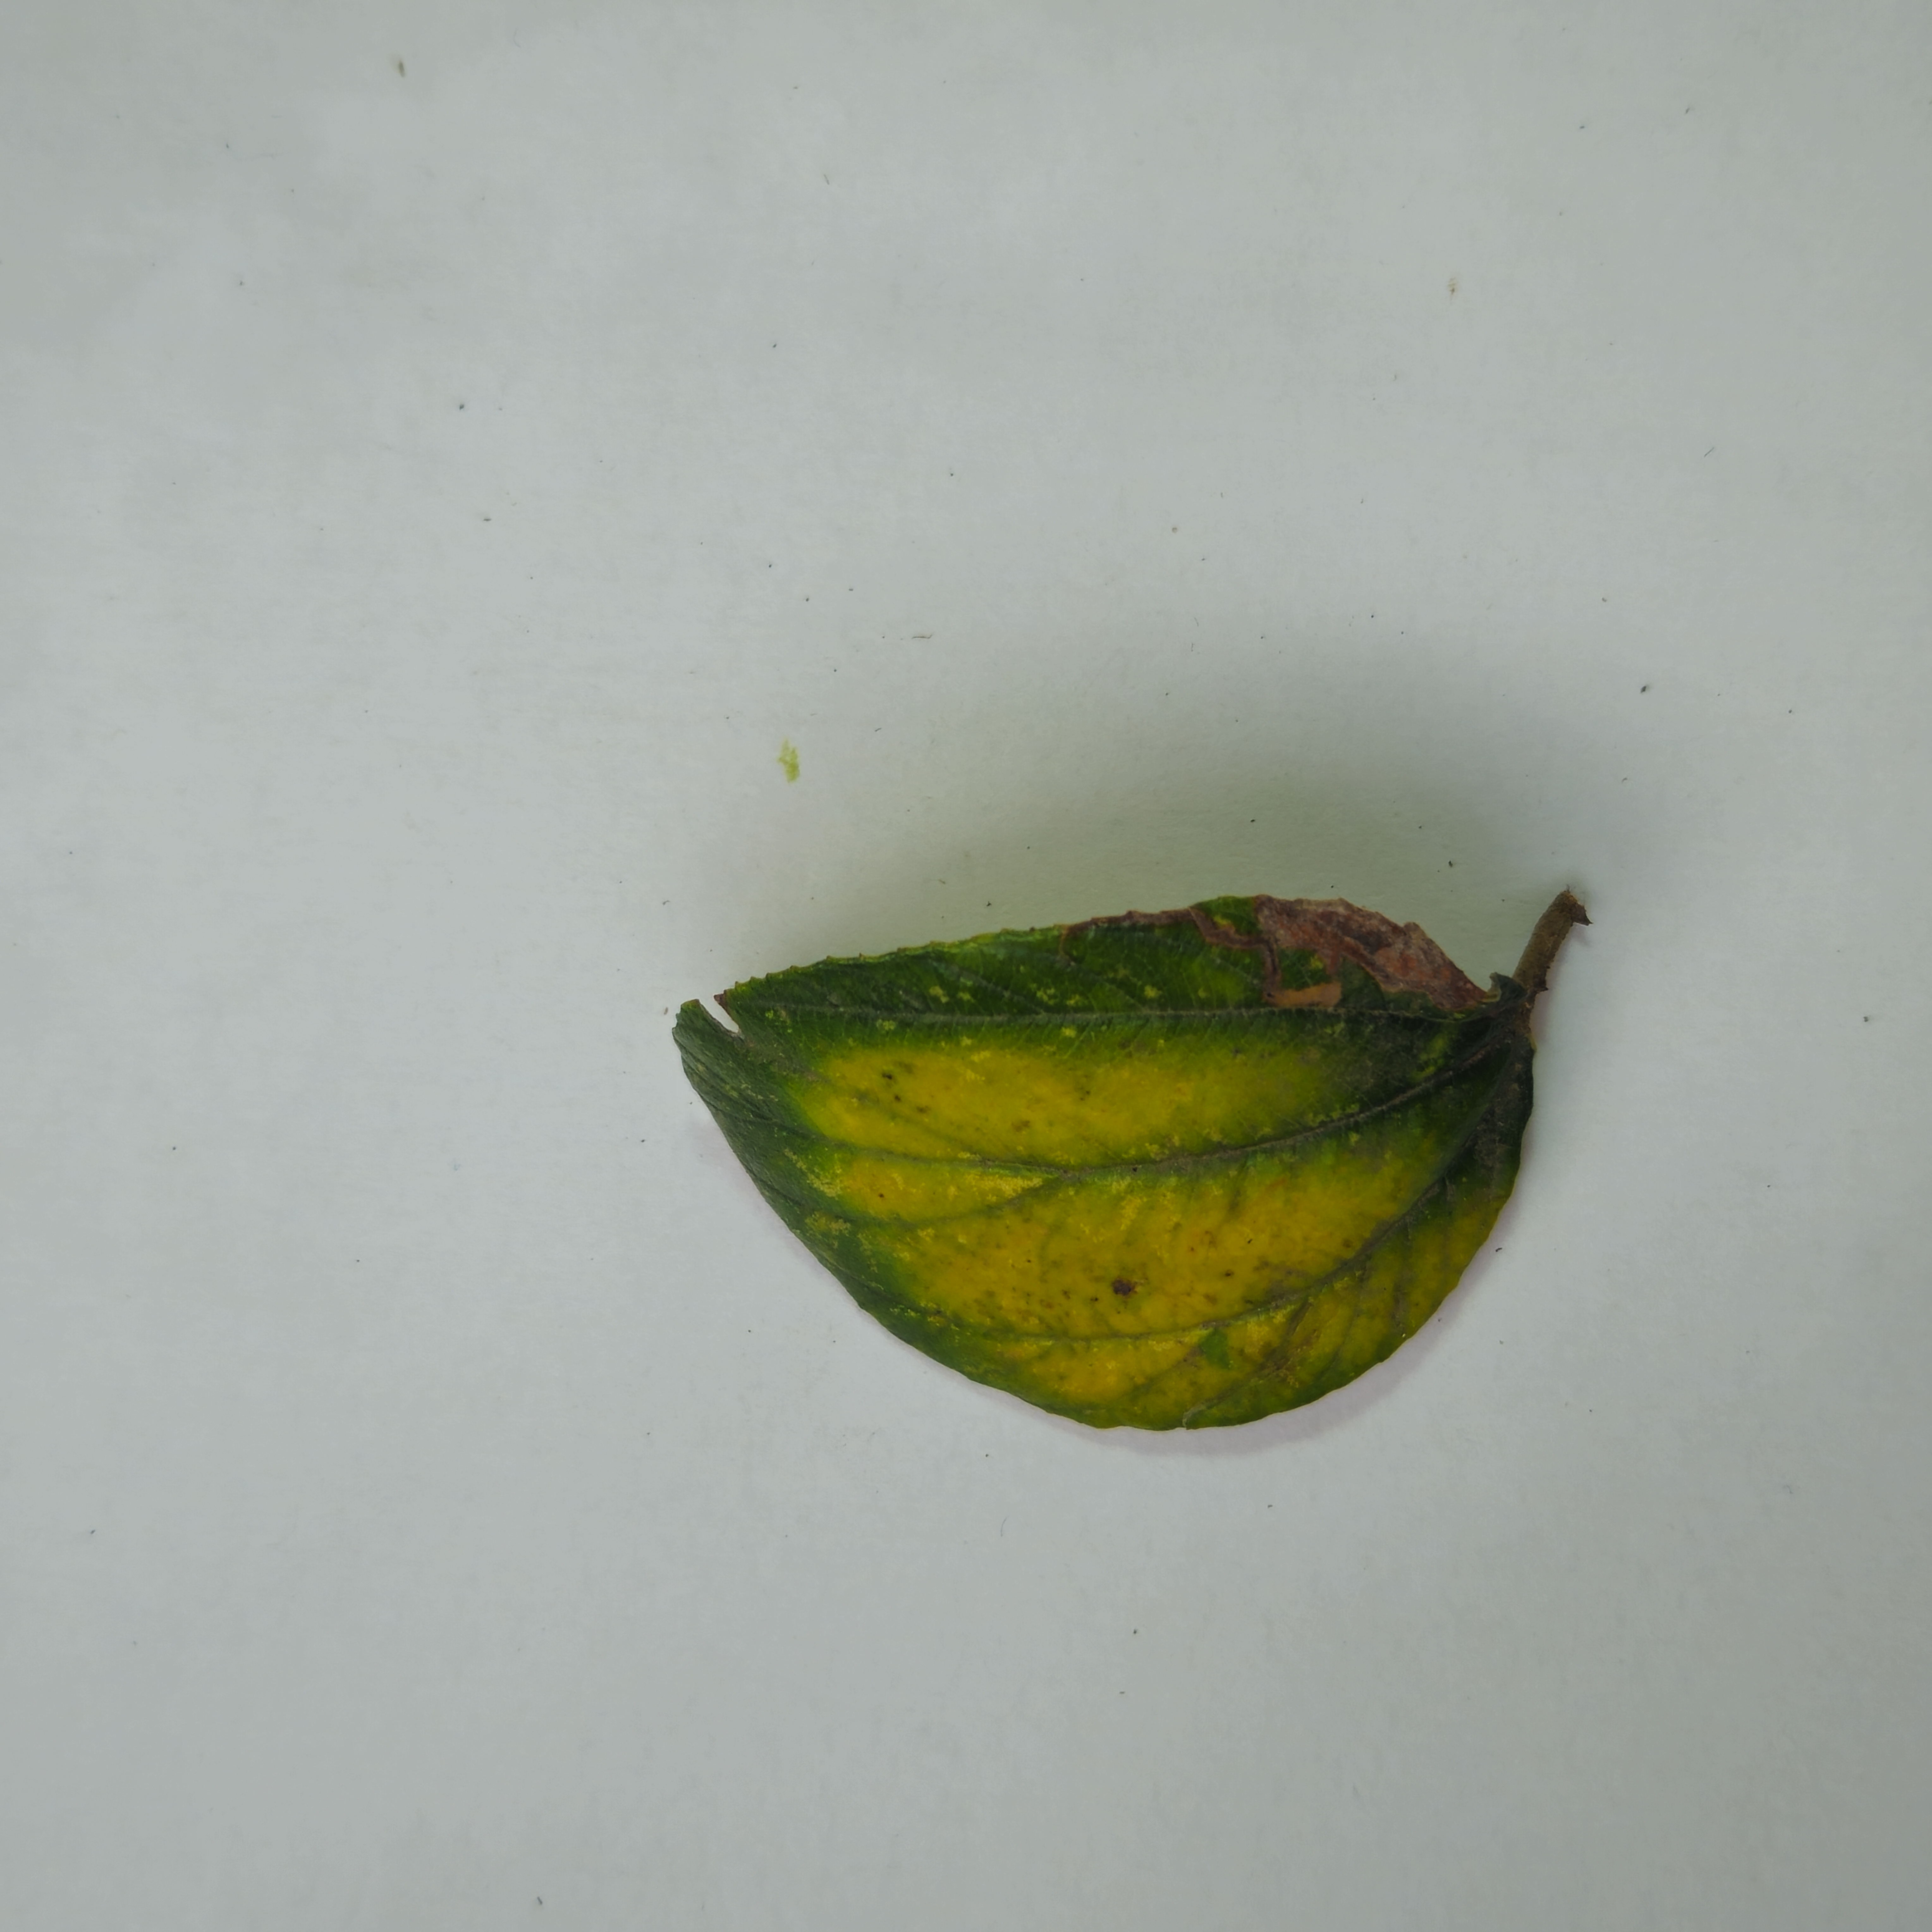
Label: Yellow